Rudrapur, Uttarakhand

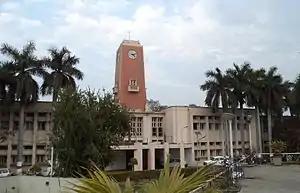
Uttar Pradesh Agricultural University, which was inaugurated by Jawaharlal Nehru on 17 November 1960, is situated at Pantnagar near Rudrapur.

In 1837, Rudrapur was annexed to the collectorate of Rohilkhand. Rudrapur was brought under Kumaon Division in 1858, however it was brought back to Rohilkhand division in 1861. In 1864–65 the whole Tarai and Bhabar was put under "Tarai and Bhawar Government Act" which was governed directly by the British crown. In 1891, the Tarai district was dismantled, and Rudrapur was put in the newly created Nainital district. Post independence Rudrapur and other parts of Nainital district were merged with United Provinces, which was later renamed the state of Uttar Pradesh. Uttar Pradesh Agricultural University, the first agricultural university of India, was established near Rudrapur on 17 November 1960. The University was inaugurated by Jawaharlal Nehru, and soon became a significant force in the development and transfer of High Yielding Variety seeds and related technology.